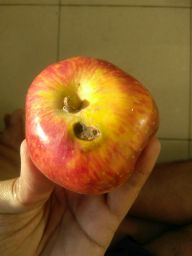
Fruit: Apple
Quality: Bad